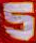
Number: 5